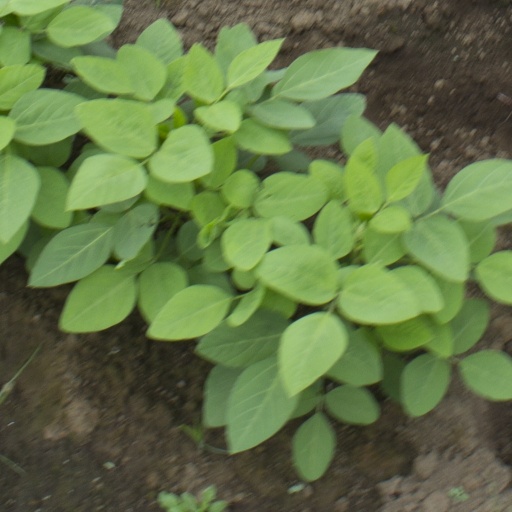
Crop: soybean